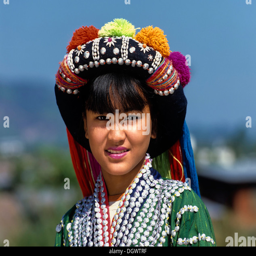
girl wearing a colourful headdress and the traditional costume of the mountain people , portrait